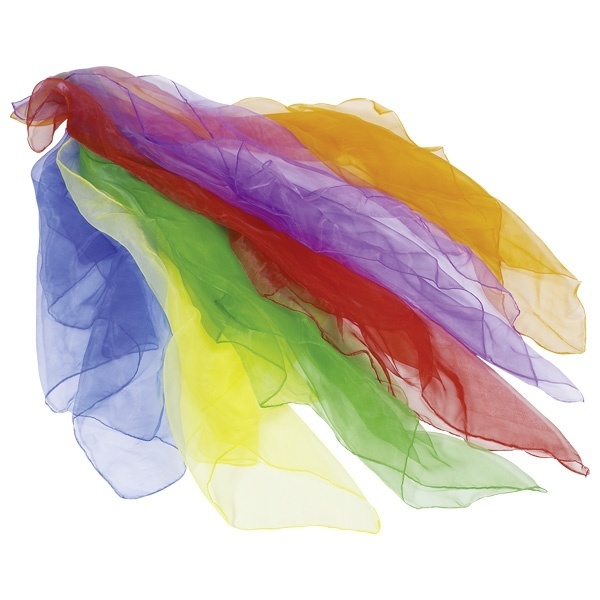
Buitenspeelgoed - Jongleerdoeken set
Jongleerdoeken Ideaal voor het leren jongleren, omdat de sjaals heel langzaam door de lucht zweven heb je meer tijd om ze te vangen. Zo kan iedereen leren jongleren. Afmetingen: 68 x 68 cm (set met 6 kleuren doeken)
Brand: Goki
Category: Arts & Entertainment > Hobbies & Creative Arts > Juggling > Juggling Clubs